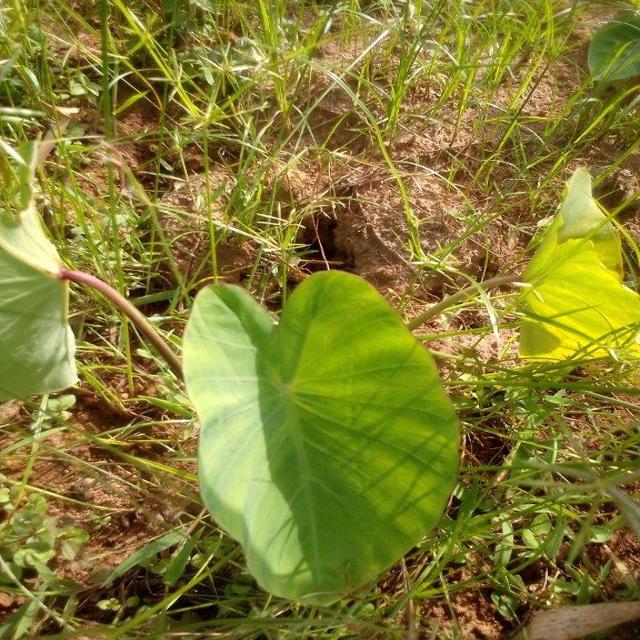
Label: Healthy